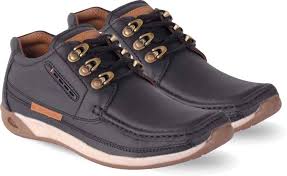
Label: Boat